Things Behind the Sun

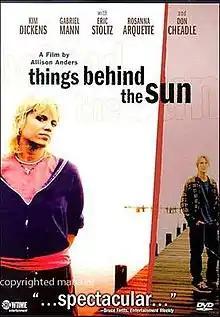
DVD cover

Things Behind the Sun is a 2001 drama film directed by Allison Anders and starring Kim Dickens and Gabriel Mann. It premiered at the 2001 Sundance Film Festival and was later aired on television by Showtime on August 18, 2001, before receiving a limited theatrical release. The film is based on an early adolescent experience of Anders'.